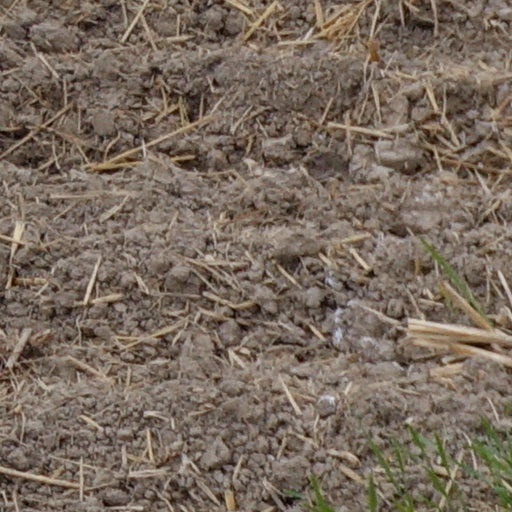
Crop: wheat